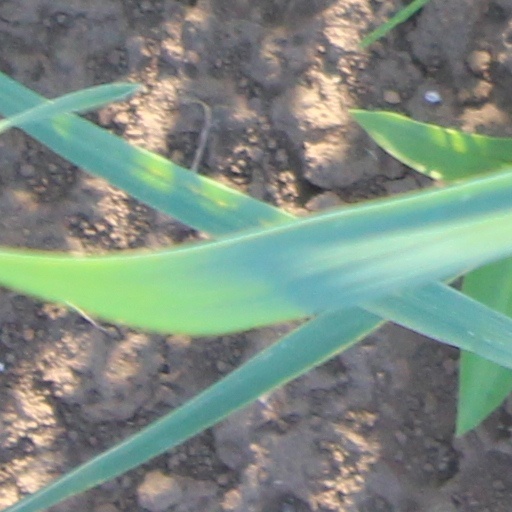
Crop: wheat